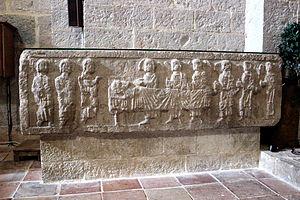
Garsende de Sabran, née vers 1180, morte vers 1242, est l'héritière des comtes de Forcalquier. Elle est comtesse de Provence par mariage et une trobairitz de langue occitane connue sous les noms de Garsenda de Proensa, Garsende de Provence ou Garsende de Forcalquier.
Cet article recense les monuments historiques du Var, en France.
L'abbaye de La Celle est un ensemble architectural roman situé dans la commune de La Celle, dans le Var. Ce monument historique médiéval est classé au titre des Monuments historiques par arrêté du 12 juillet 1886 pour les restes de l'abbaye de La Celle, bien qu'ici le terme d'abbaye soit impropre.